Antero Ojala

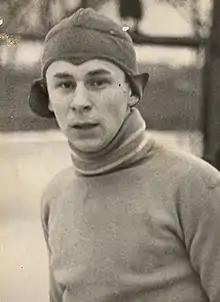
Antero Ojala

Yrjö Antero Ojala (December 10, 1916 – February 5, 1982) was a Finnish speed skater who competed in the 1936 Winter Olympics and in the 1948 Winter Olympics.